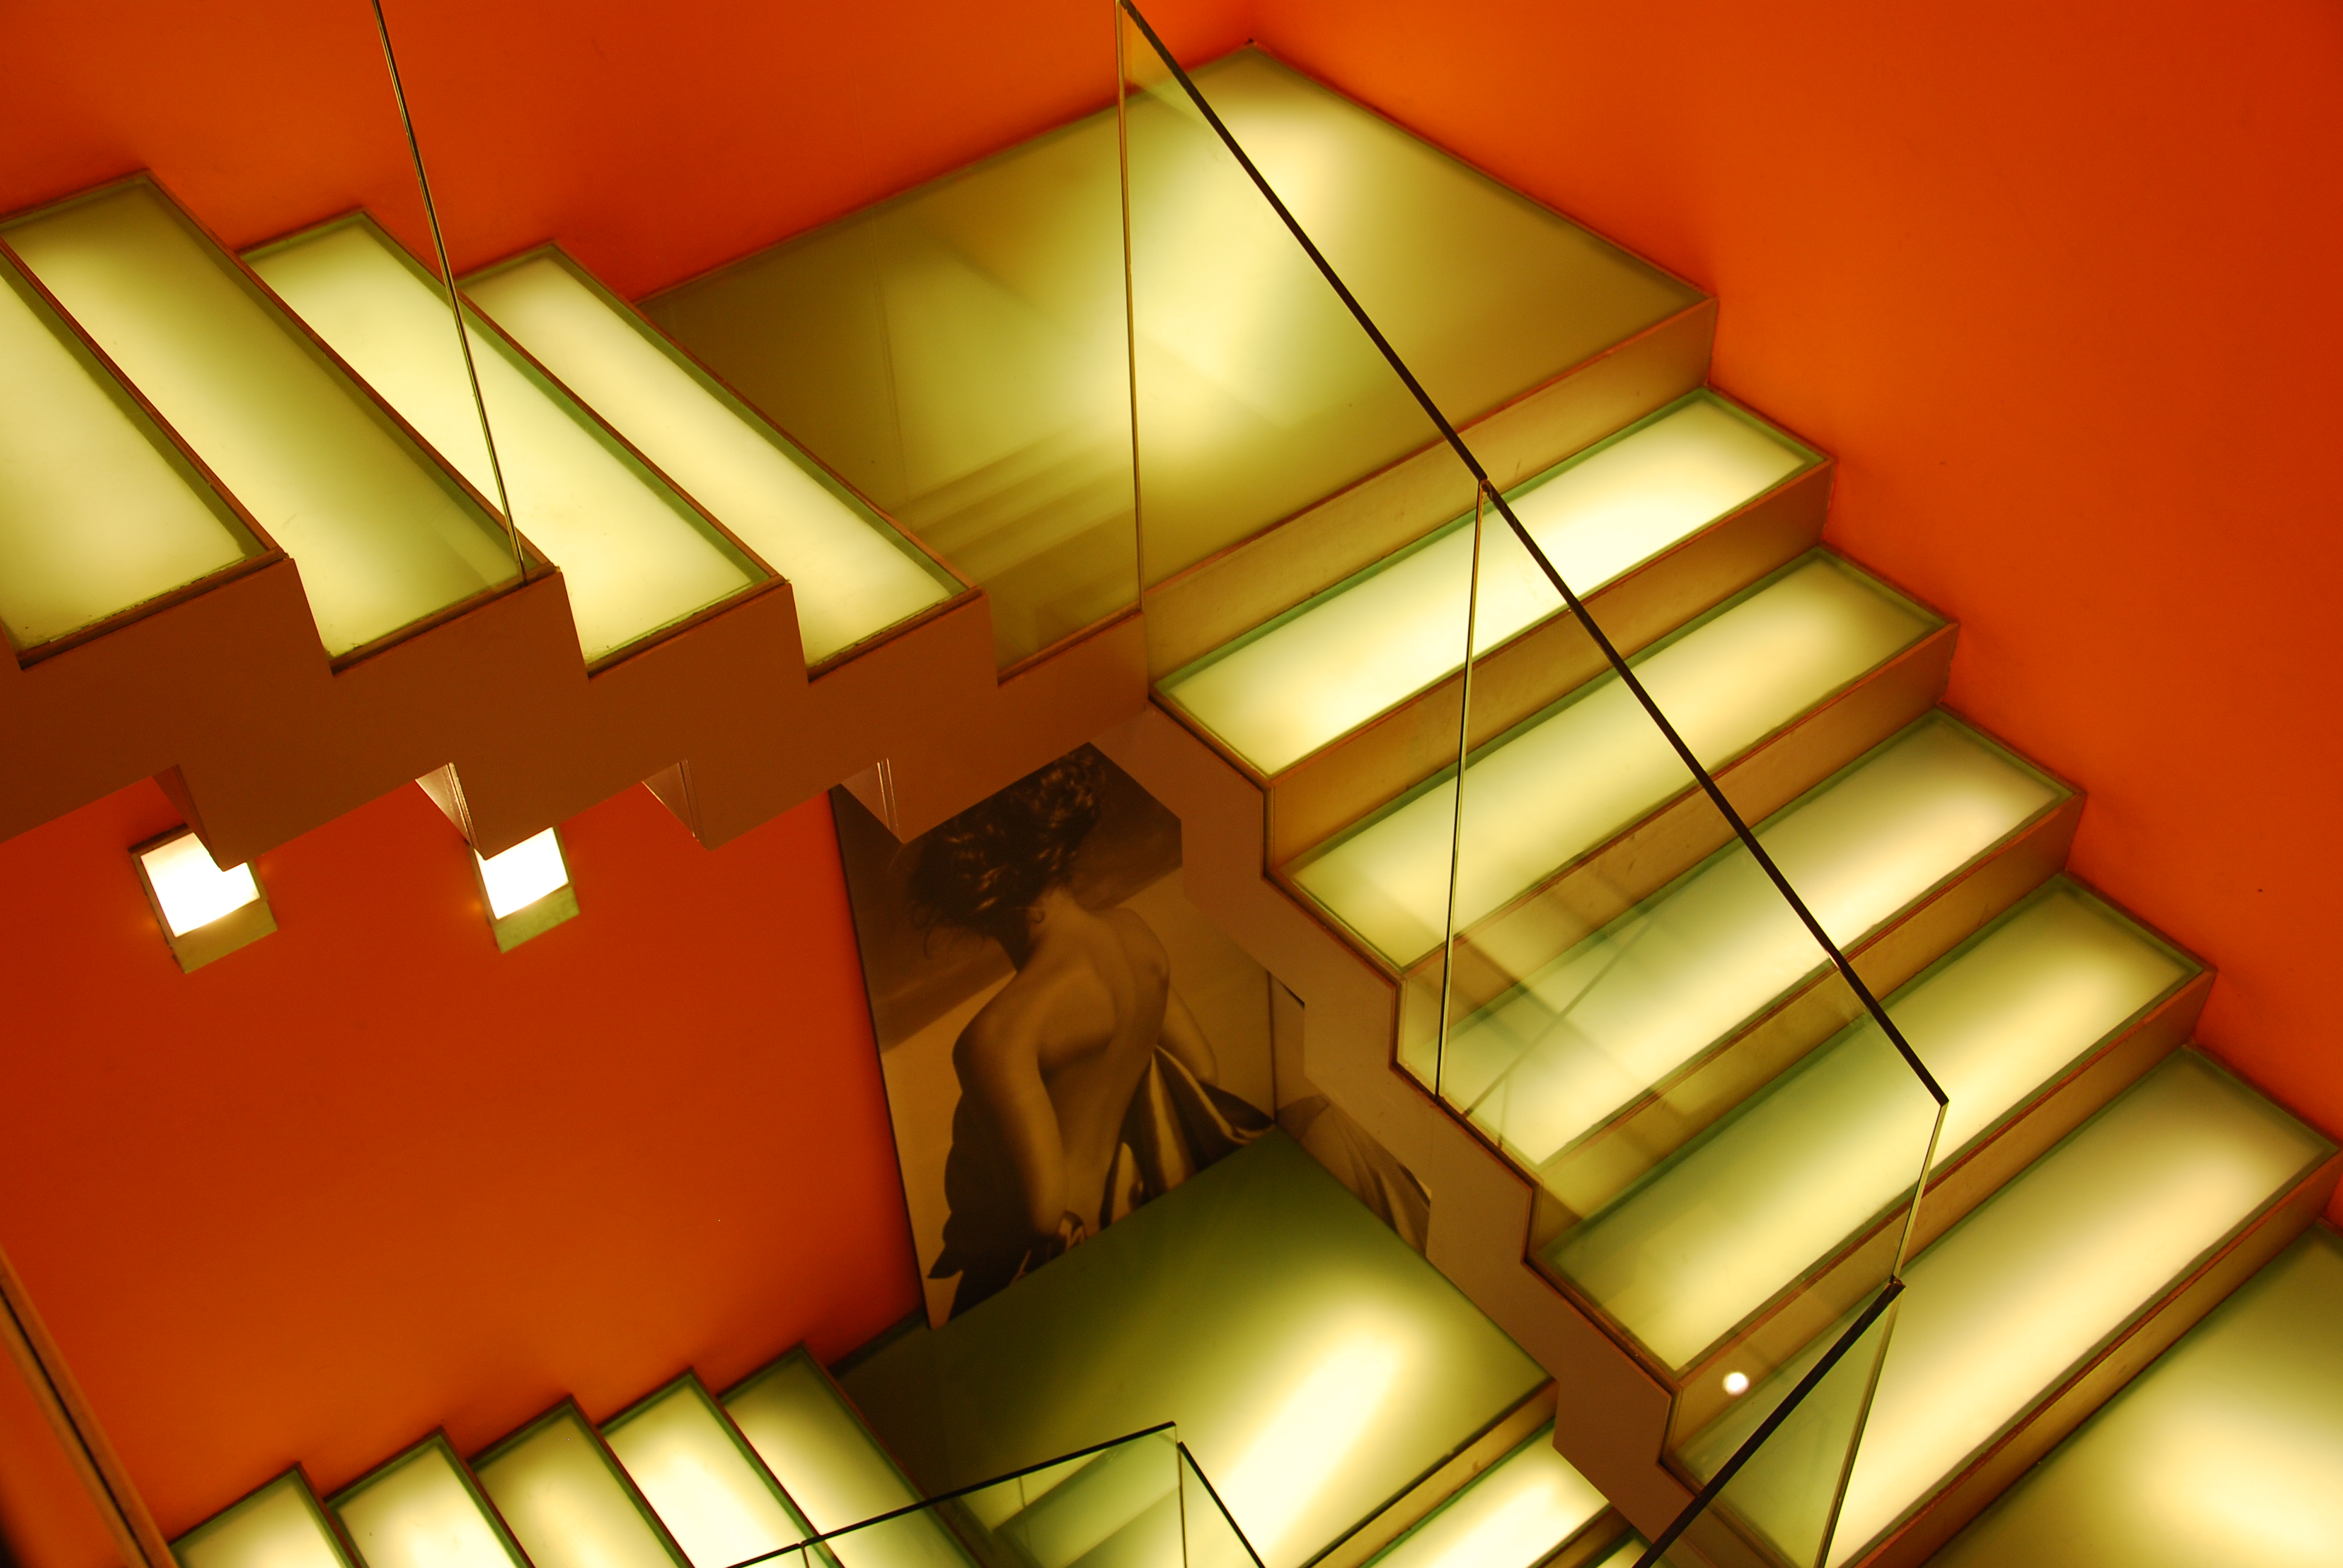
light, architecture, sunlight, red, color, facade, nikon, yellow, lighting, interior design, free, de, design, stairs, symmetry, mallorca, d80, majorca, screenshot, decorating, palma, daylighting